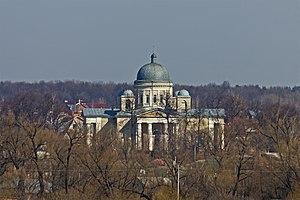
Serebrianye Proudy est une commune urbaine de l'oblast de Moscou, en Russie. Elle se trouve à 160 kilomètres de Moscou. Sa population s'élève à 8 792 habitants en 2019.